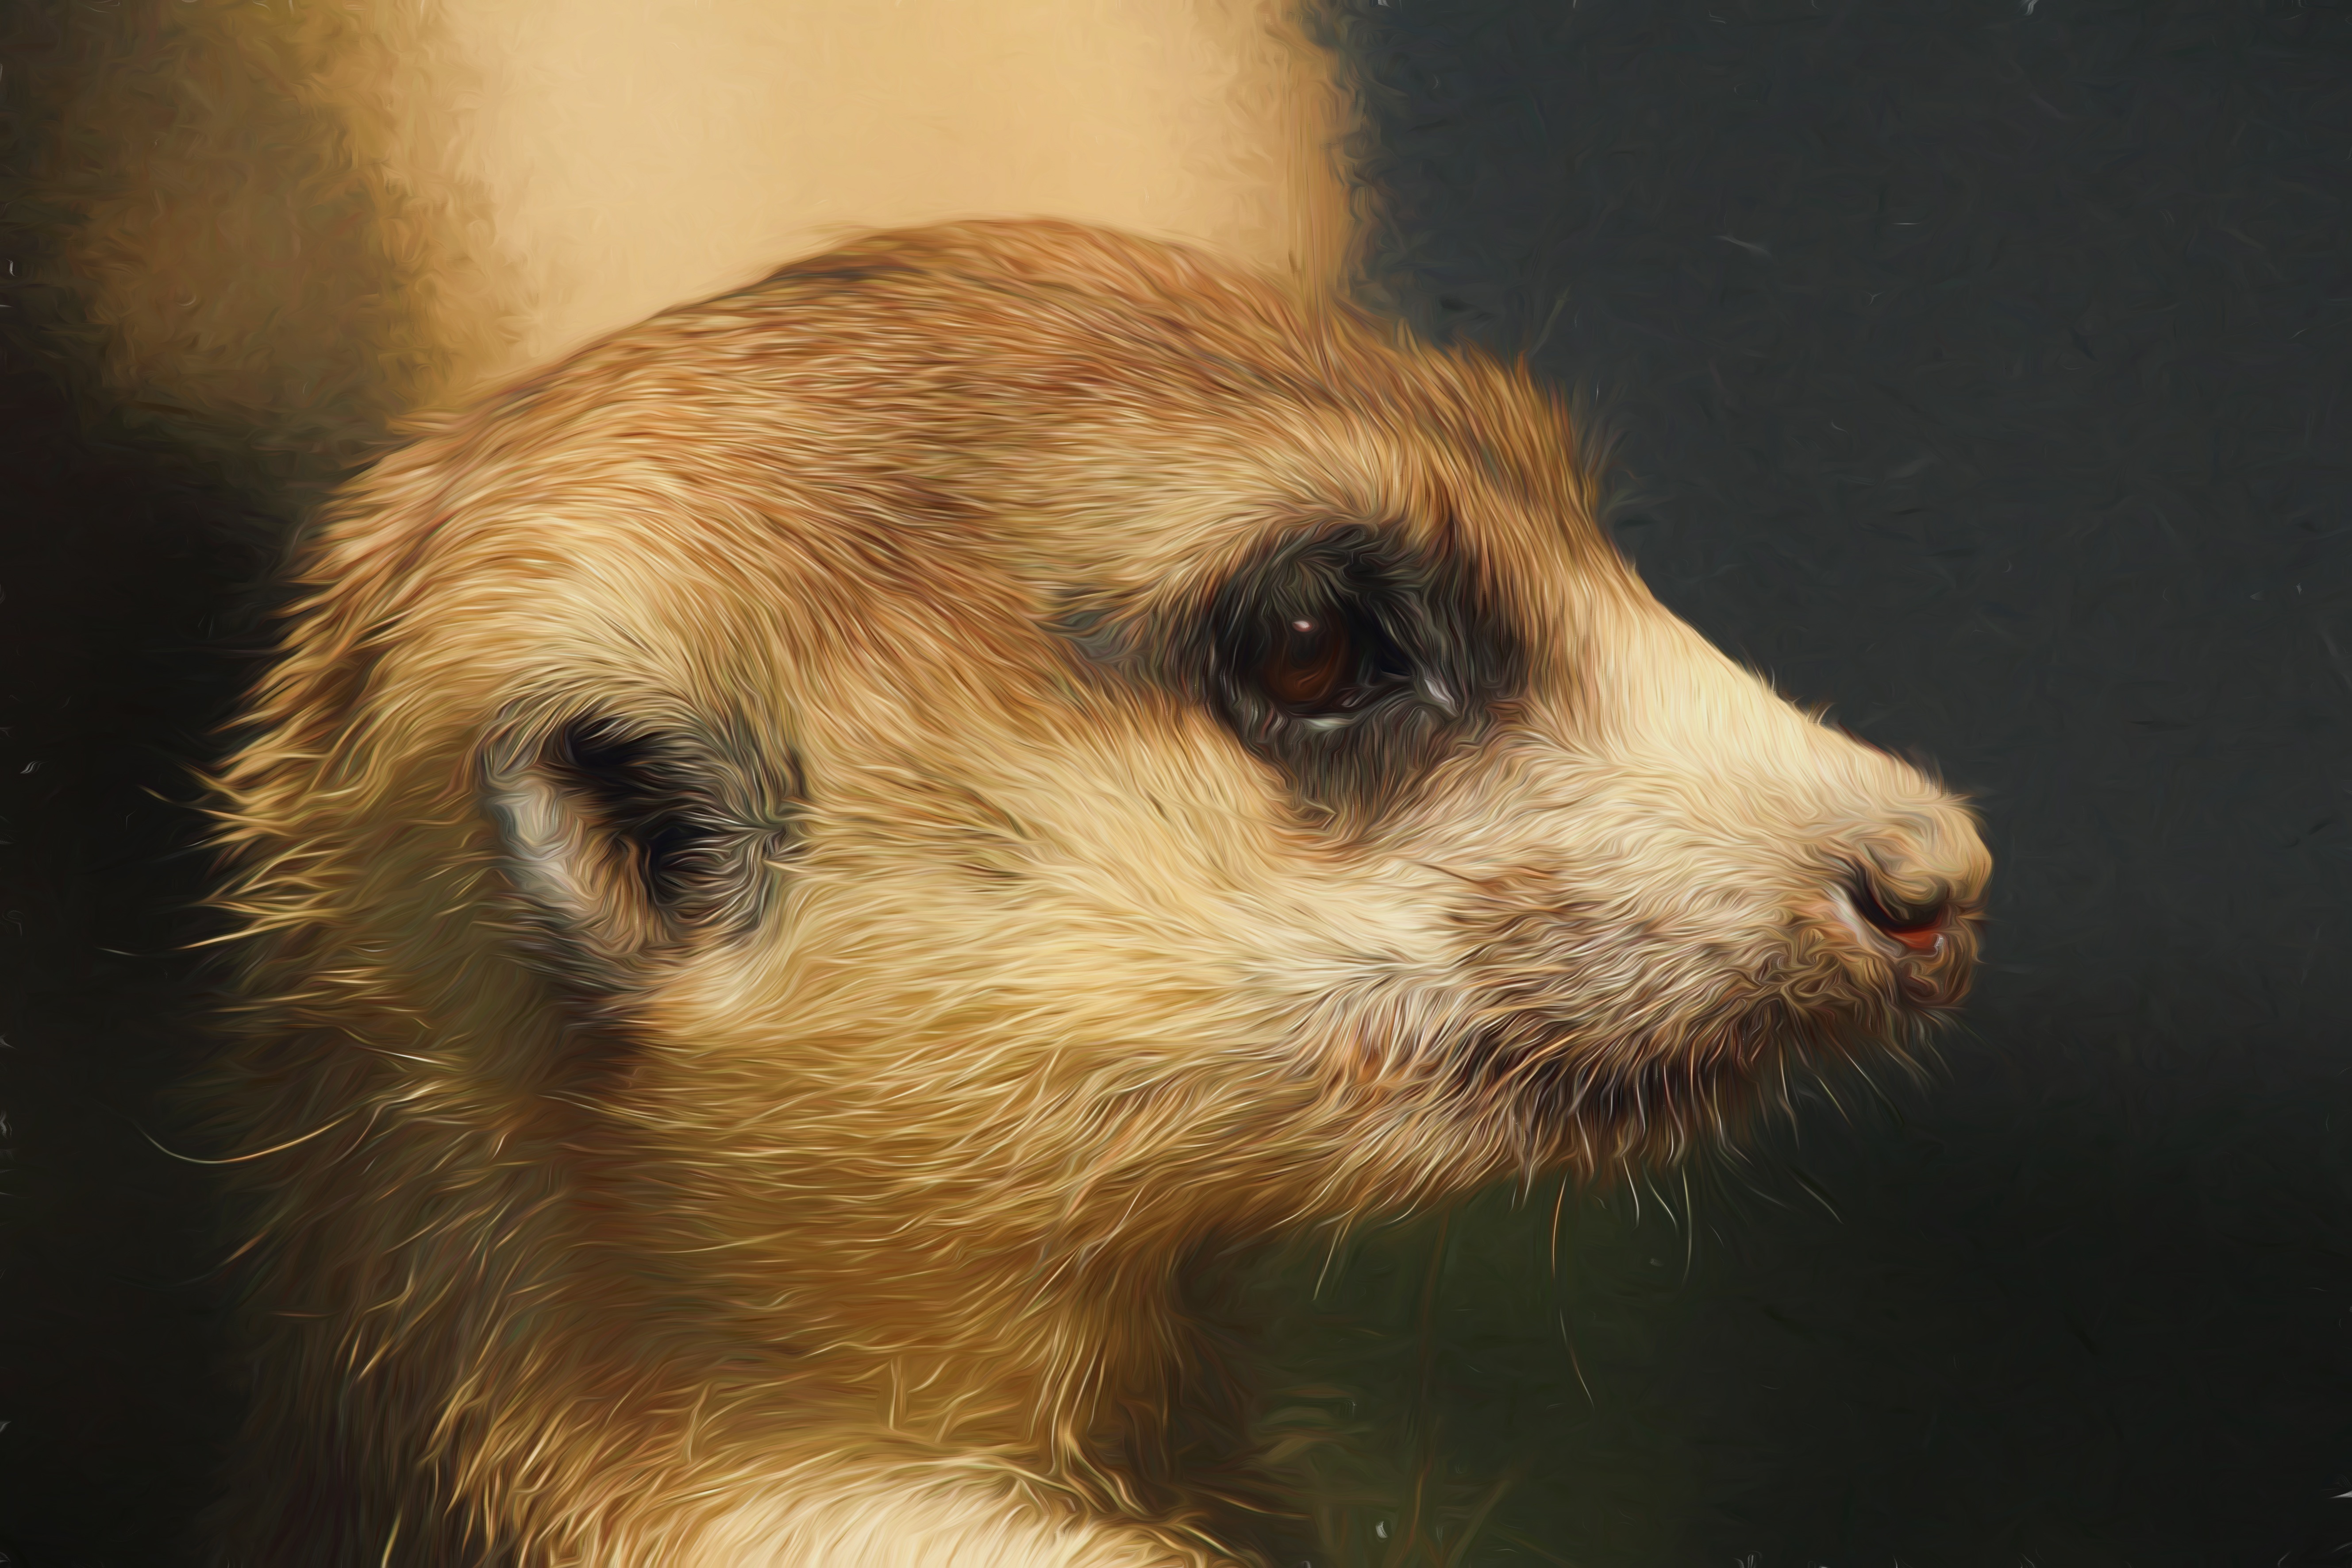
creative, mammal, fauna, artwork, painting, close up, wild animal, nose, whiskers, art, snout, ferret, vertebrate, meerkat, otter, digital art, animal portrait, oil painting, photo painting, digital painting, weasel, mustelidae, polecat